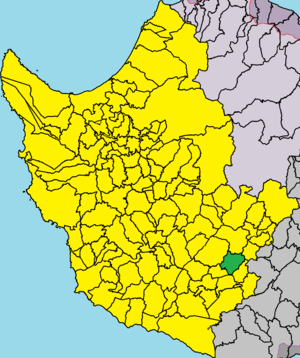
Trachypédoula est un village de Chypre de plus de 64 habitants.